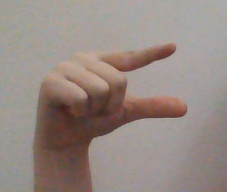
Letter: dal